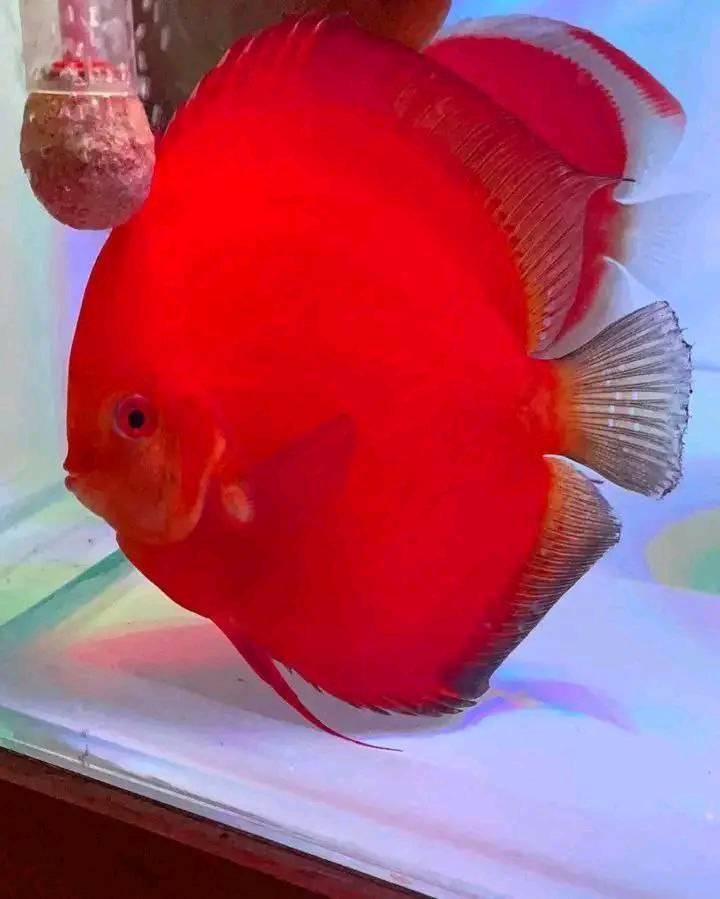
Samaki mwekundu mwenye umbo la mviringo na mwili bapa, anaonekana ndani ya akwari, ana rangi angavu ya waridi hadi nyeupe kwenye mapezi na amesimama karibu na chini ya chombo hicho cha maji.